Ballyedmond

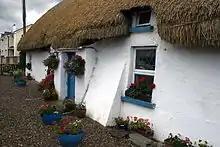
Cottage in Ballyedmond village

Ballyedmond is a small village and townland in County Wexford in Ireland. It is situated on the R741 regional road.